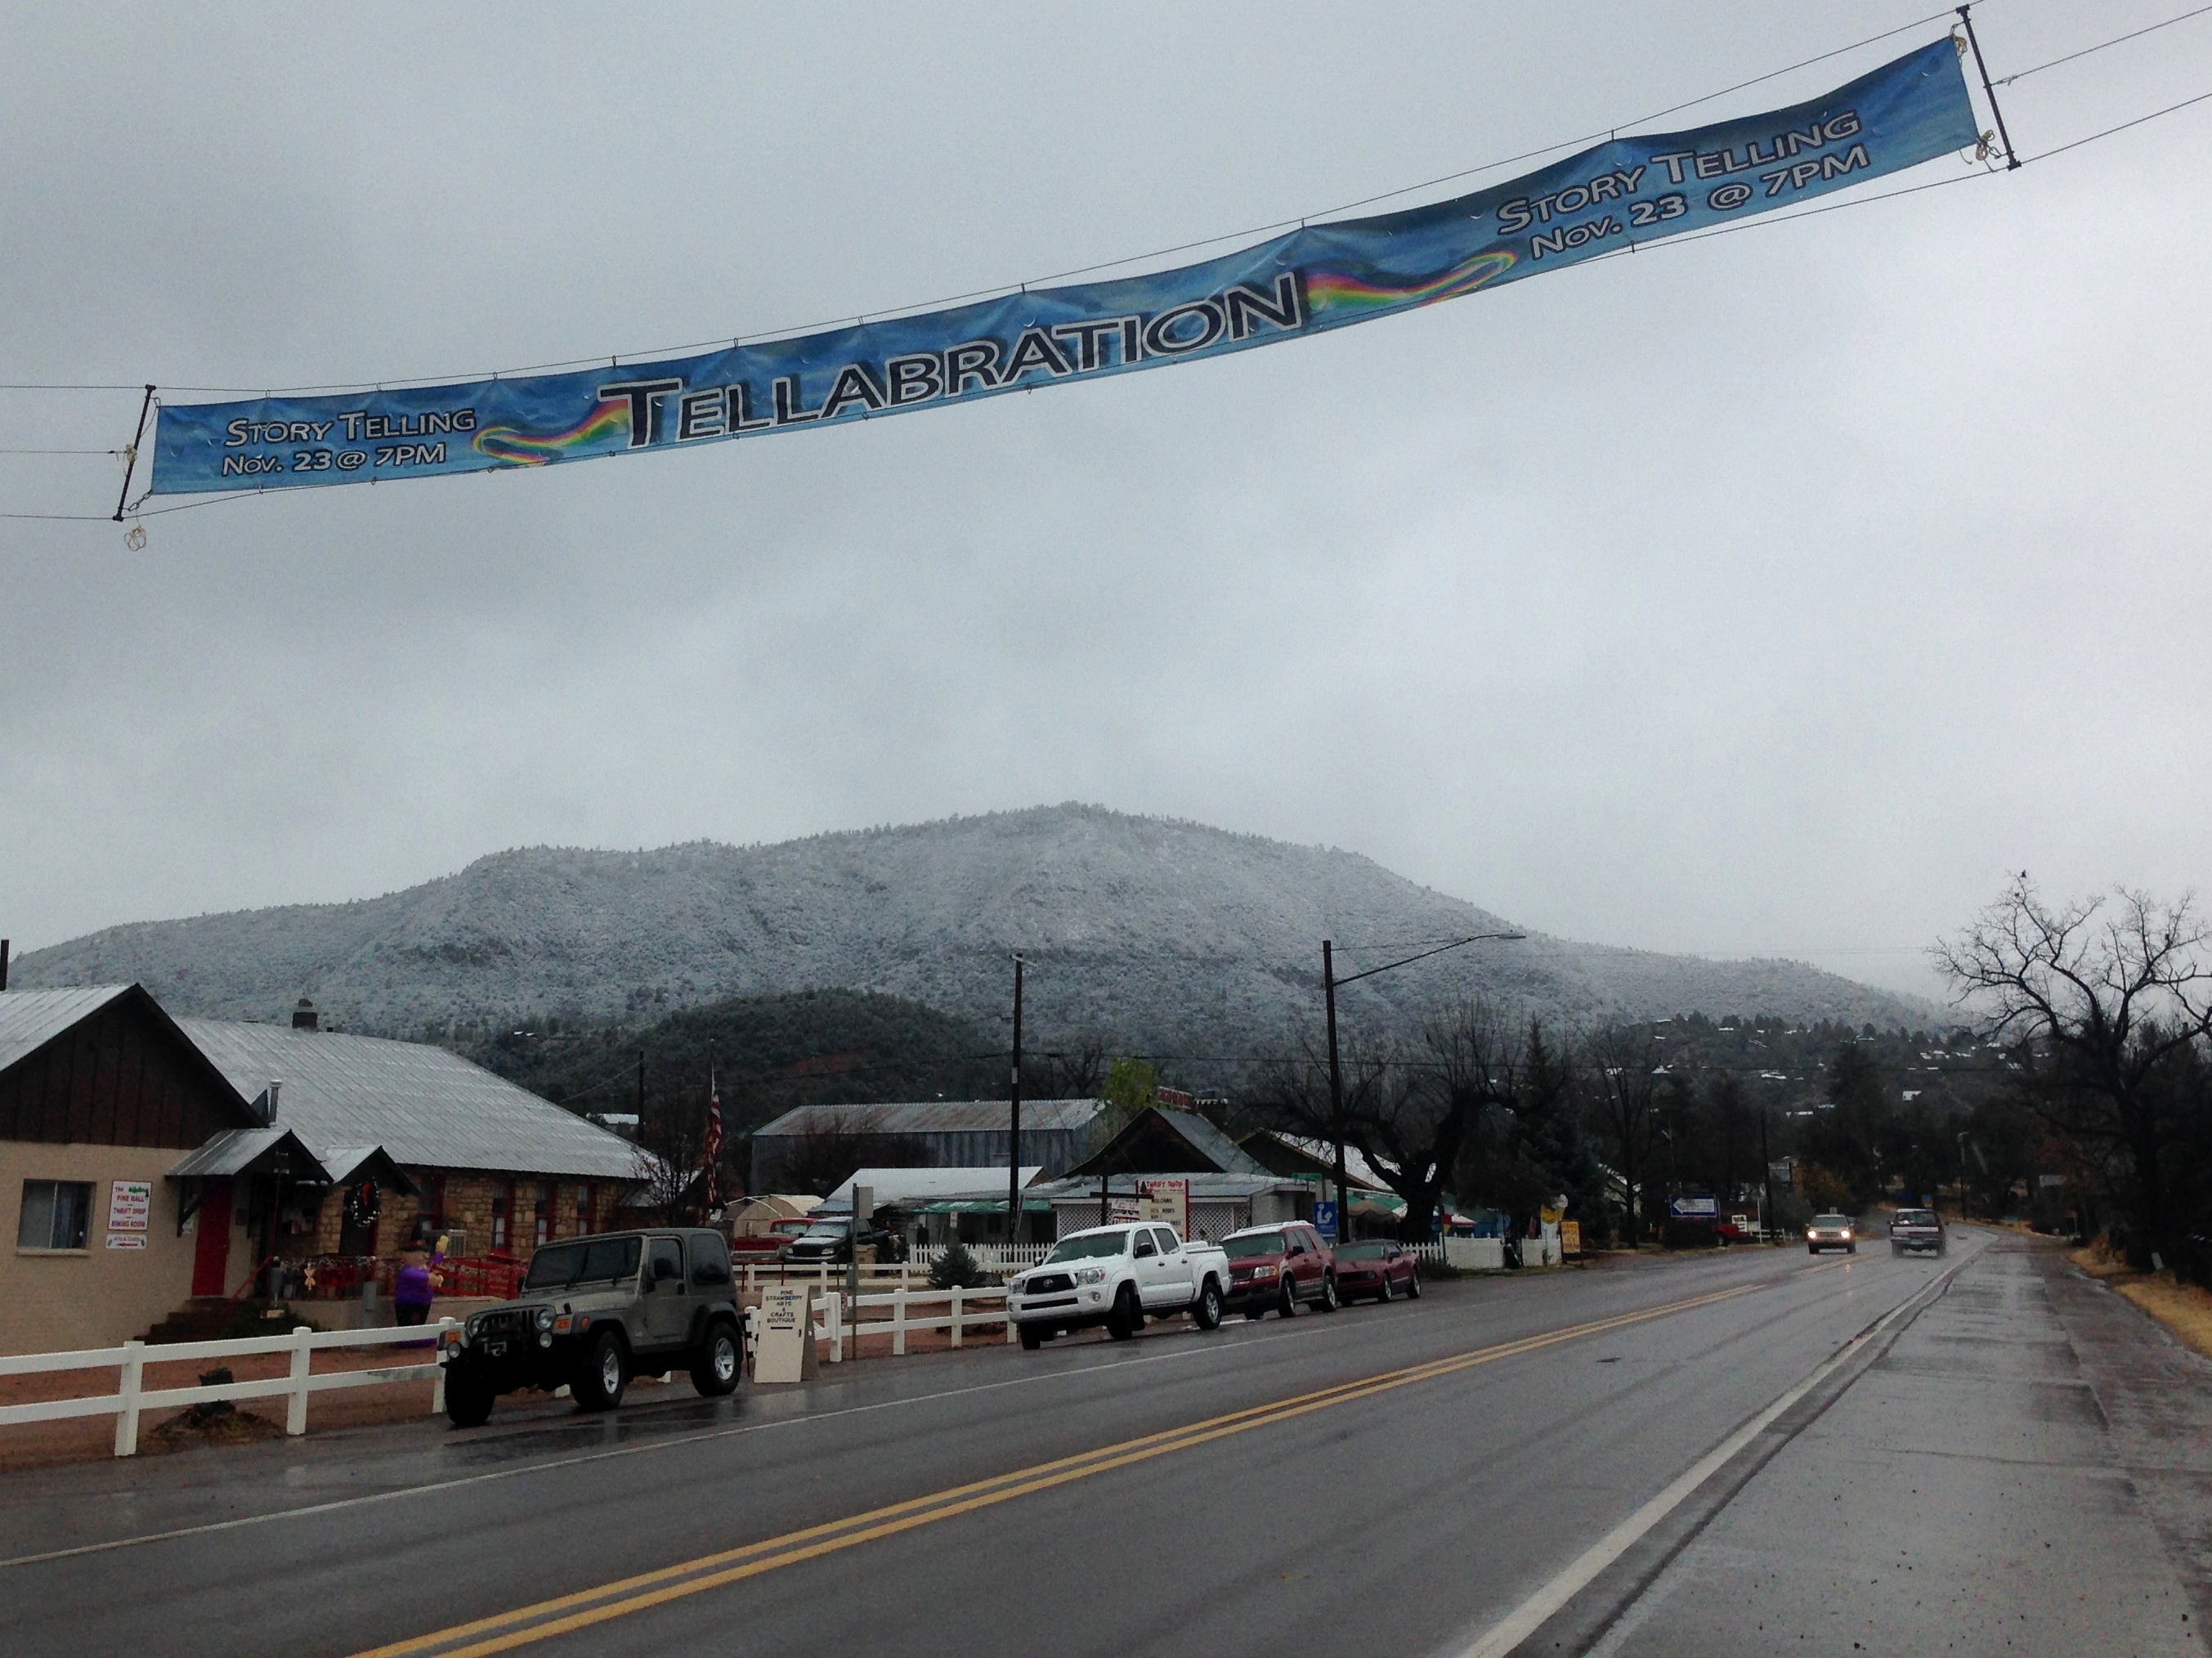
snow, road, highway, transport, vehicle, infrastructure, tellabration